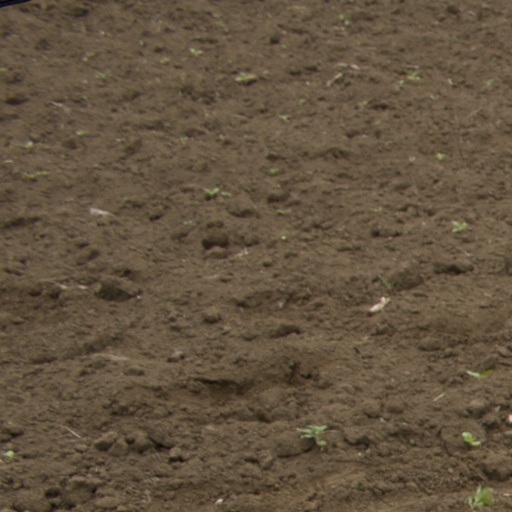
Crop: Jerusalem artichoke